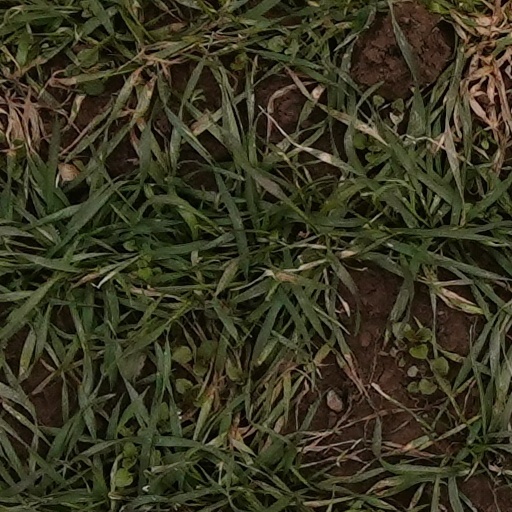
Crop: wheat